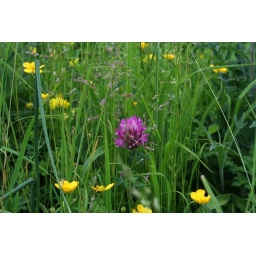
and rich purple/pink flower amongst buttercups and grass taken at the Humber Bridge Country Park in Hull